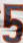
Number: 5